Sofya Kovalevskaya

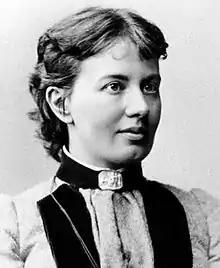
Kovalevskaya in 1880

Sofya Vasilyevna Kovalevskaya (born Korvin-Krukovskaya; – 10 February 1891) was a Russian mathematician who made noteworthy contributions to analysis, partial differential equations and mechanics. She was a pioneer for women in mathematics around the world – the first woman to earn a doctorate (in the modern sense) in mathematics, the first woman appointed to a full professorship in northern Europe and one of the first women to work for a scientific journal as an editor. According to historian of science Ann Hibner Koblitz, Kovalevskaya was "the greatest known woman scientist before the twentieth century".